The Chrysalids (radio drama)

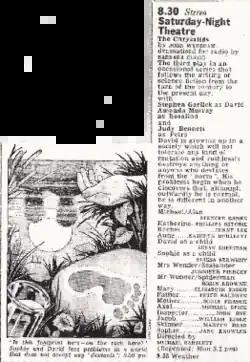
Radio Times billing for The Chrysalids BBC Radio 4 Play 25 April 1981. Illustration by BBC artist John Geary.

The Chrysalids is an adaptation of the John Wyndham 1955 novel of the same name, produced as a radio play by the BBC in March 1981. It was first broadcast on BBC Radio 4 on 25 April 1981 with an audience of 150,000 listeners. The play was edited into three half hour episodes and broadcast in Canada by CBC Radio from 10–24 June 1983.